R. A. Dickey

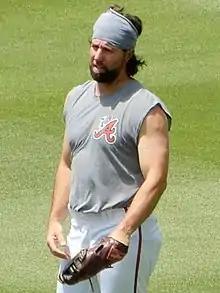
Dickey before a game with the Braves at SunTrust Park in 2017

On November 10, 2016, Dickey signed a one-year, $7.5 million contract with the Atlanta Braves that included an $8 million club option for the 2018 season, with a $500,000 buyout.